Arthur Gould (rugby union)

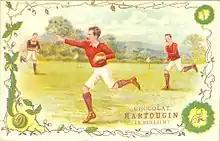
Gould's popularity remained after his retirement and he appeared on a variety of merchandise, such as this card promoting Belgian chocolates.

By 1896 Gould had played more first class matches, scored more tries and dropped more goals than any other player on record. This led to "South Wales Argus" journalist W. J. Townsend Collins, to write in the paper: "... as Arthur Gould is as pre-eminent in football as W. G. Grace is in cricket, the footballing enthusiasts of Wales might recognise his services to the game ... by some national testimonial."